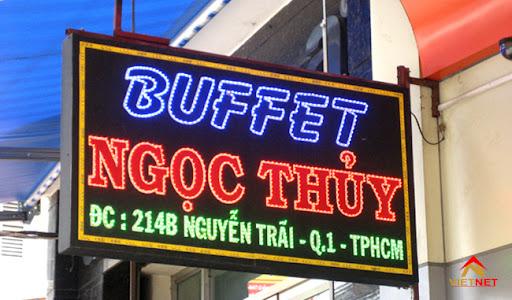
có ba dòng chữ xuất hiện trên biển tên có nền màu đen